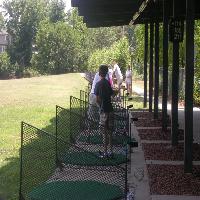
Weather: sun or clear